David Vann (writer)

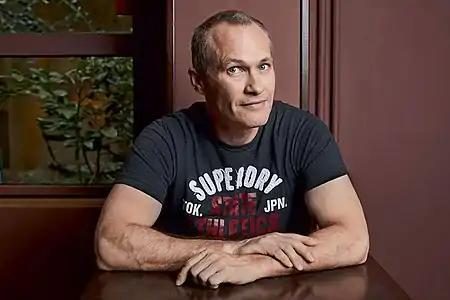
David Vann

David Vann (born October 19, 1966, Adak Island, Alaska) is an American novelist and short story writer, and was formerly a professor of creative writing at the University of Warwick in England. Vann received a Guggenheim Fellowship and has been a National Endowment for the Arts fellow, a Wallace Stegner fellow, and a John L'Heureux fellow. His work has appeared in many magazines and newspapers. His books have been published in 23 languages and have won 14 prizes and been on 83 'best books of the year' lists. They have been selected for "The" "New Yorker" Book Club, the "Times" Book Club, the Samlerens Bogklub in Denmark and have been optioned for film by Inkfactory and Haut et Court. He has appeared in documentaries with the BBC, CNN, PBS, National Geographic, and E!.